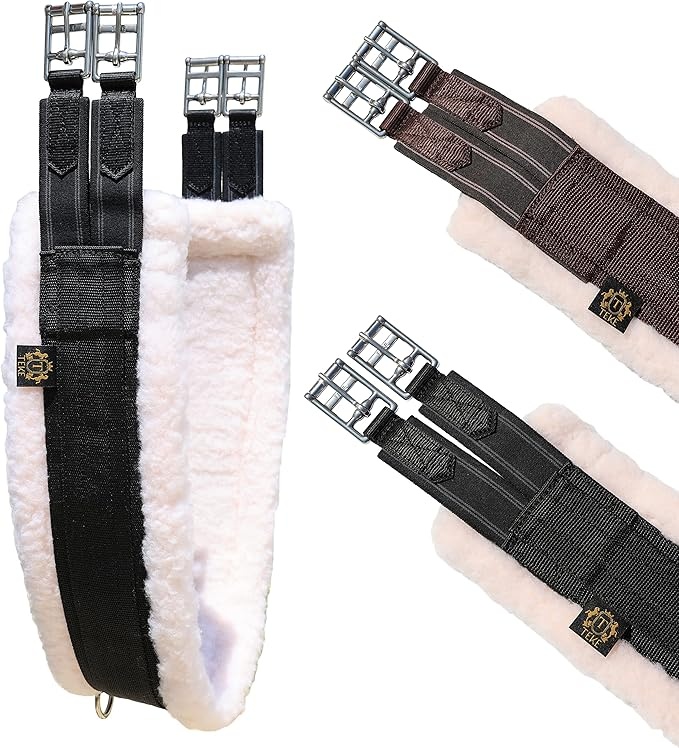
T TEKE Daily English Girths for Horses: Padded with Fleece, Double-Sided Heavy-Duty Elastic and Stainless Steel Buckles (Sizes 38”-56")"
About This 2mm thickness webbing in triple layer stitched together for strong construction of girth for horses Padded with heavy fleece fur for chafeless comfort against your horse’s belly Double side with durable cotton elastic in 3mm thickness equalizes girth pressure 304# Stainless steel buckles with rolls make tightening easy and serve as reliable fastenings for English saddles Center D-ring allows versatility with training aids Overview Brand : T TEKE Product Dimensions : 2"D x 5"W x 54"H Maximum Weight Recommendation : 100 Kilograms Color : Black Product Care Instructions : Wipe with Dry Cloth Item Weight 1.5 Pounds : Frame Material Metal : Item Weight 1.5 Pounds : Frame Material Metal Top Material Type Stainless Steel : Shape Rectangular : Top Material Type Stainless Steel : Shape Rectangular
Brand: TTEKEEquestrianProducts
Category: Sporting Goods > Outdoor Recreation > Equestrian > Horse Tack > Cinches